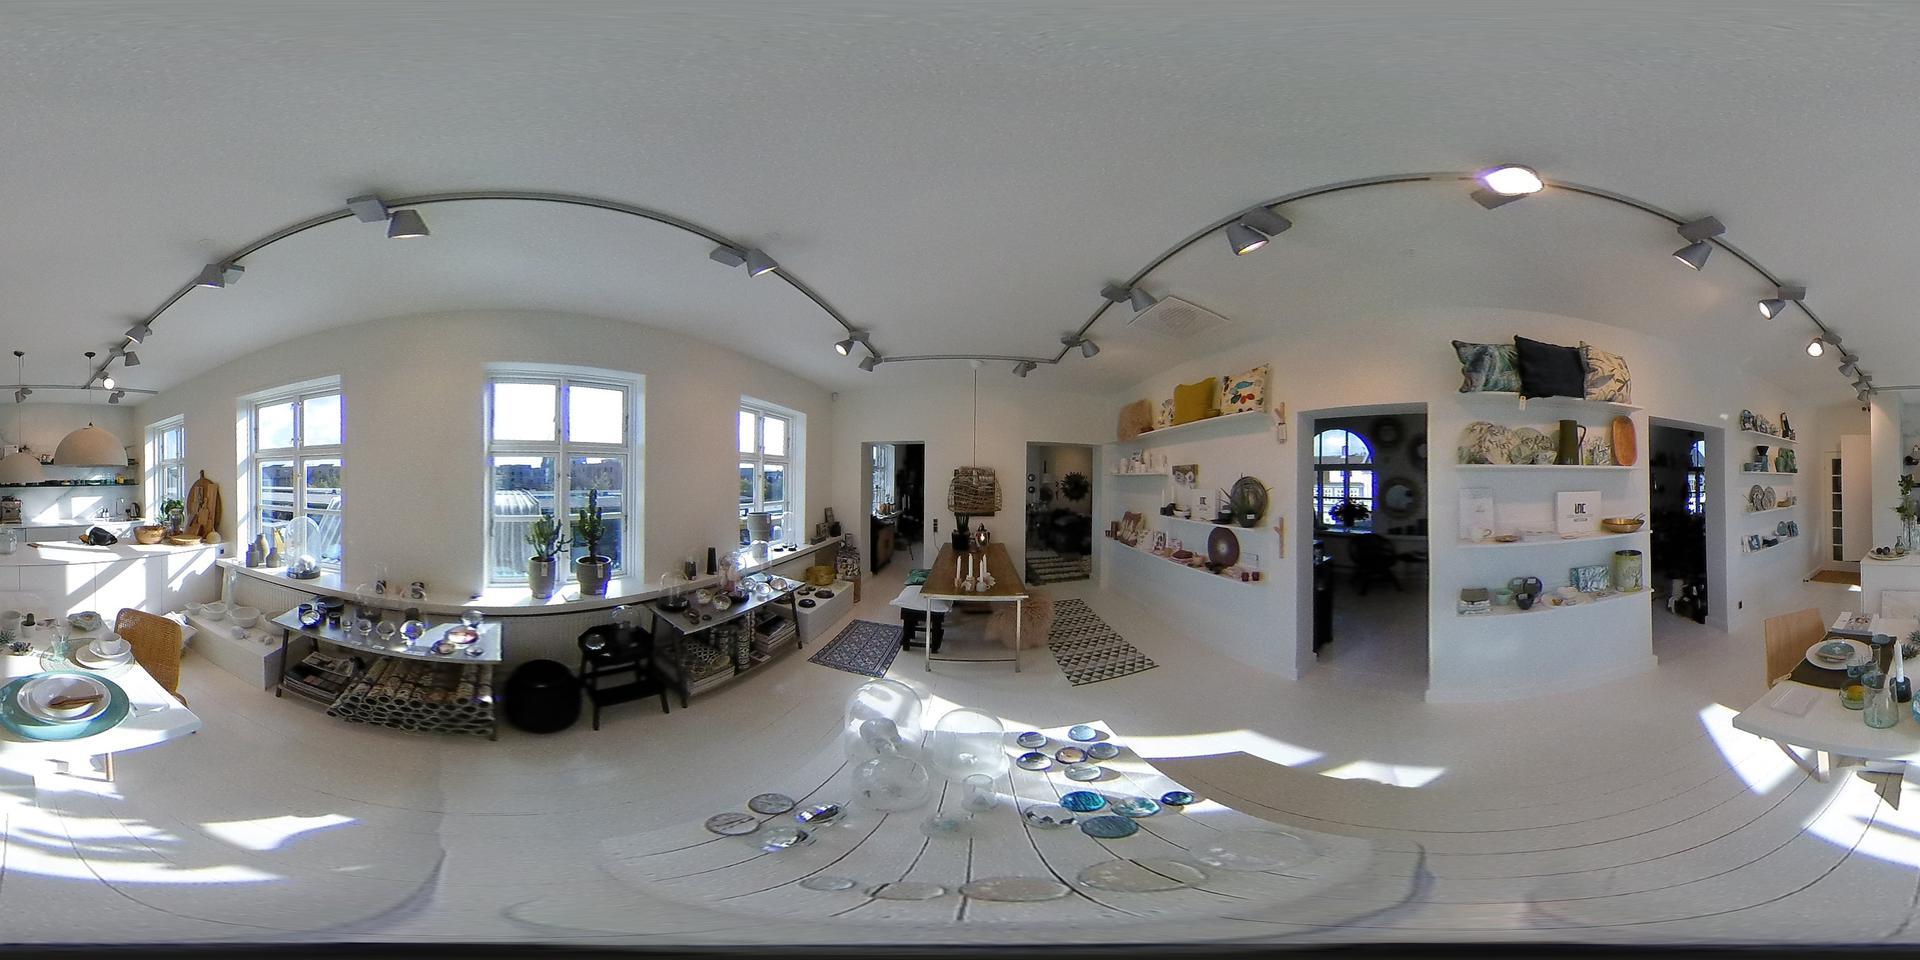
Referred object: White candles on the dining table

Referred object: The black pillow on the shelf beside the patterned ones.